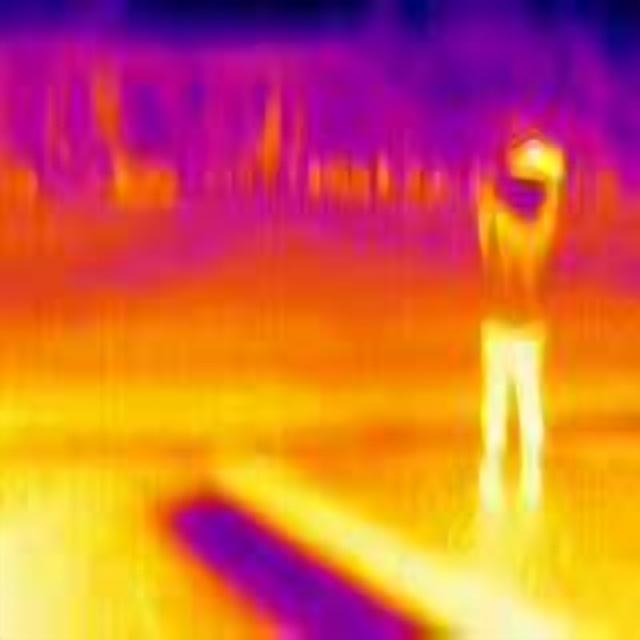
Detected objects:
label: person